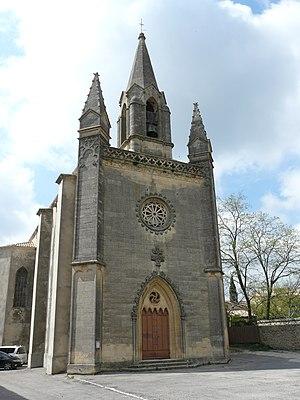
église de La Bruguière
La Bruguière est une commune française située dans le département du Gard en région Occitanie.